Pakistani rock

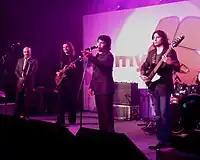
The Sufi rock band, MHB, performing live in January 2012 in Mumbai.

Several popular bands, including EP, Call, and Noori, have been integral in revitalizing the rock culture in Pakistan.